Sri Nihal Tammana

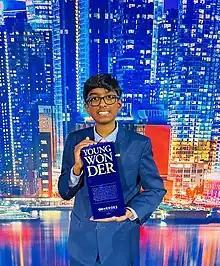

Sri Nihal Tammana is an American environmental campaigner who specializes in battery recycling.